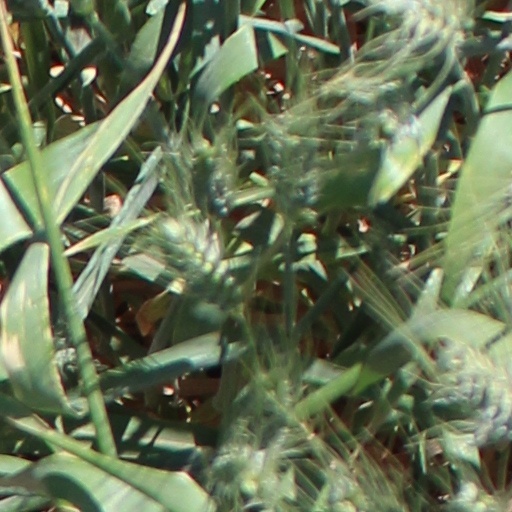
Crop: wheat